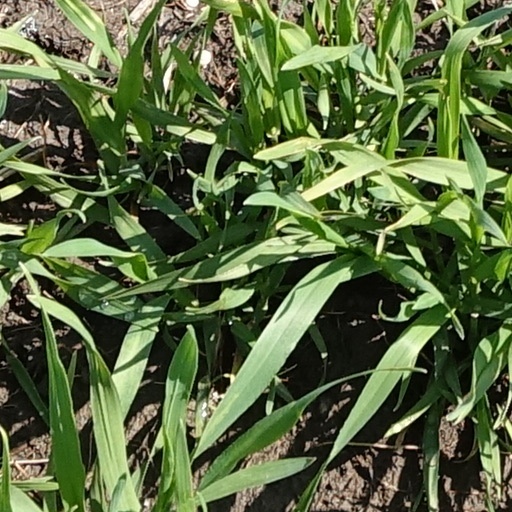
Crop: wheat